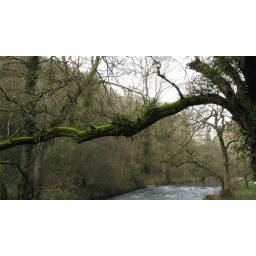
Beautiful green and long branch that extends over the river